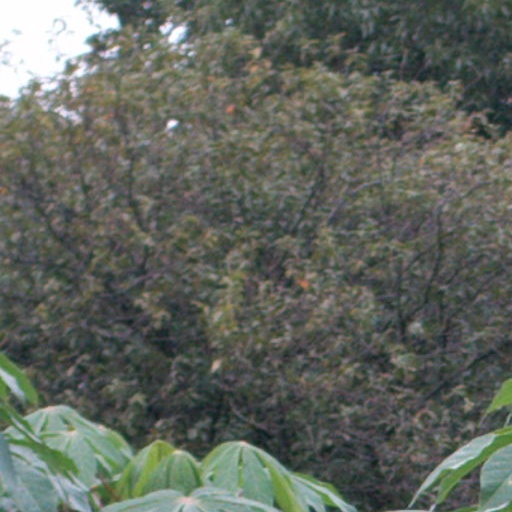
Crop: cassava